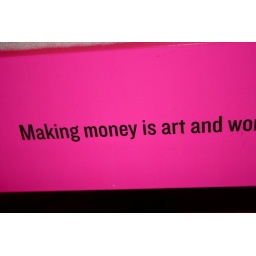
bus stop on Ohio State University campus, home to the only Andy Warhol exhibit in the U.S.